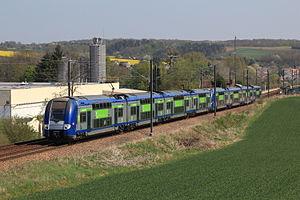
La ligne d'Épinay - Villetaneuse au Tréport - Mers est une ligne ferroviaire française d'une longueur de 173 kilomètres. Elle relie la gare d'Épinay - Villetaneuse, à proximité de Paris, à la gare du Tréport - Mers, en Seine-Maritime, au bord de la Manche.